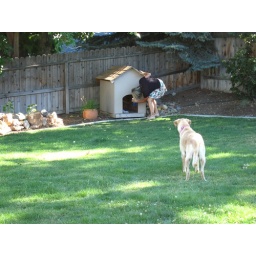
He's in the dog house now!